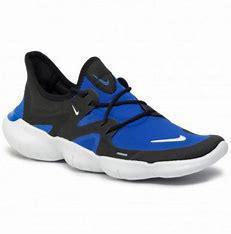
Brand: Nike
Model: Free RN 5